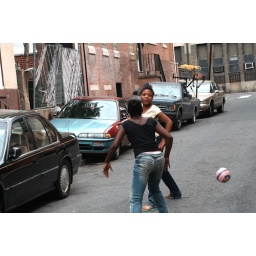
girls playing ball/ dancing in street